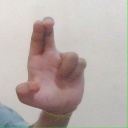
अक्षर: आ